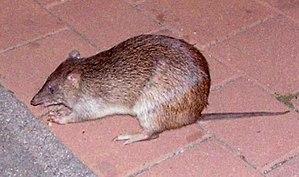
Le bandicoot brun du Nord, est une espèce de marsupiaux, un bandicoot australasien. Il est appelé en anglais Northern Brown Bandicoot.